Transport in Kenya

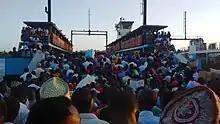
Overloaded ferry in Mombasa

Mombasa has the only commercial port that reaches international standards. Mombasa's commercial port is called Kilindini Harbour and is run by the Kenya Ports Authority, it lies on the Indian Ocean.